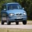
Label: automobile